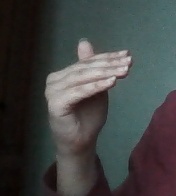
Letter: khaa